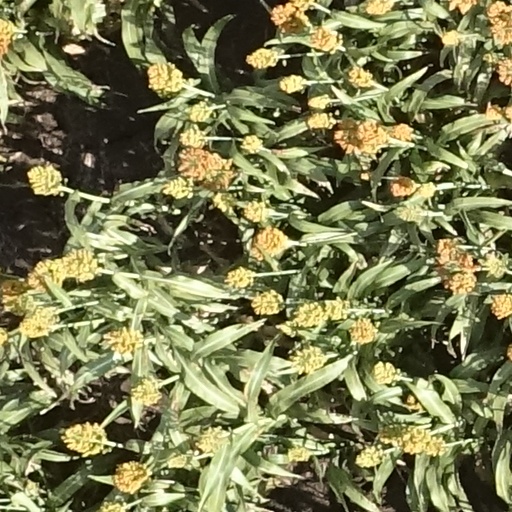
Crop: sorghum